Alfred Hitchcock

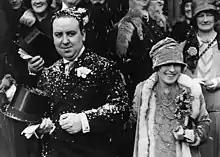
Hitchcock and Reville on their wedding day, Brompton Oratory, 2 December 1926

While still at Henley's, he read in a trade paper that Famous Players–Lasky, the production arm of Paramount Pictures, was opening a studio in London. They were planning to film "The Sorrows of Satan" by Marie Corelli, so he produced some drawings for the title cards and sent his work to the studio. They hired him, and in 1919 he began working for Islington Studios in Poole Street, Hoxton, as a title-card designer.